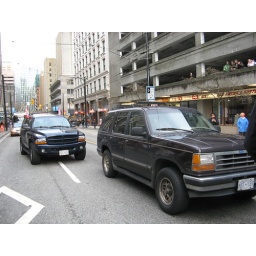
People just left their cars in the middle of the street to watch the relay.